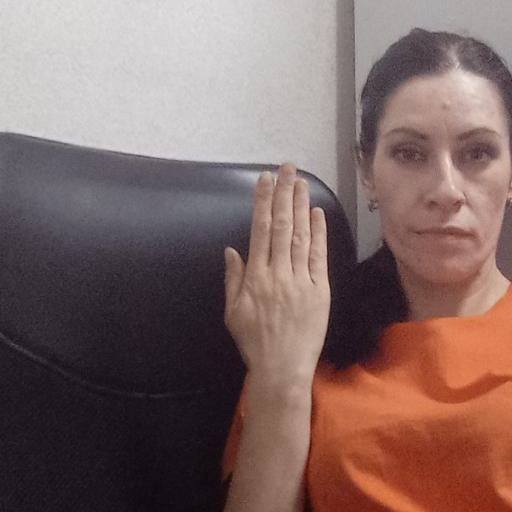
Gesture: stop_inverted